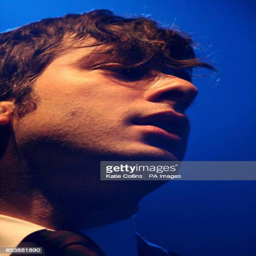
pop artist performs on stage